List of Mega Monster Battle characters

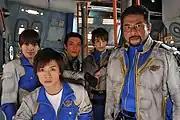
ZAP SPACY members From left to right: (Haruna, Oki, Kumano (back), Rei (back) and Hyuga).

One group, which stationed in the Space Pendragon was called towards the Planet Boris after communications were mysteriously cut off. Landing on that planet, a space time distortion forced the ship to crash-landed, suffering from severe damage and forced to wait for a month until reinforcements arrive. The crew later accepted Rei into the team, as they promised to help him recover his memories in exchange of his protection using his monsters. After discovering what happened to the planet, as well as realizing that Planet Boris is at the brink of destruction, the crew managed to escape with the help of Ultraman.